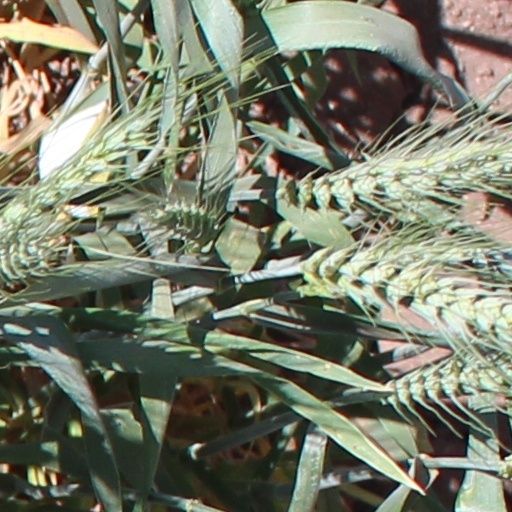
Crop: wheat